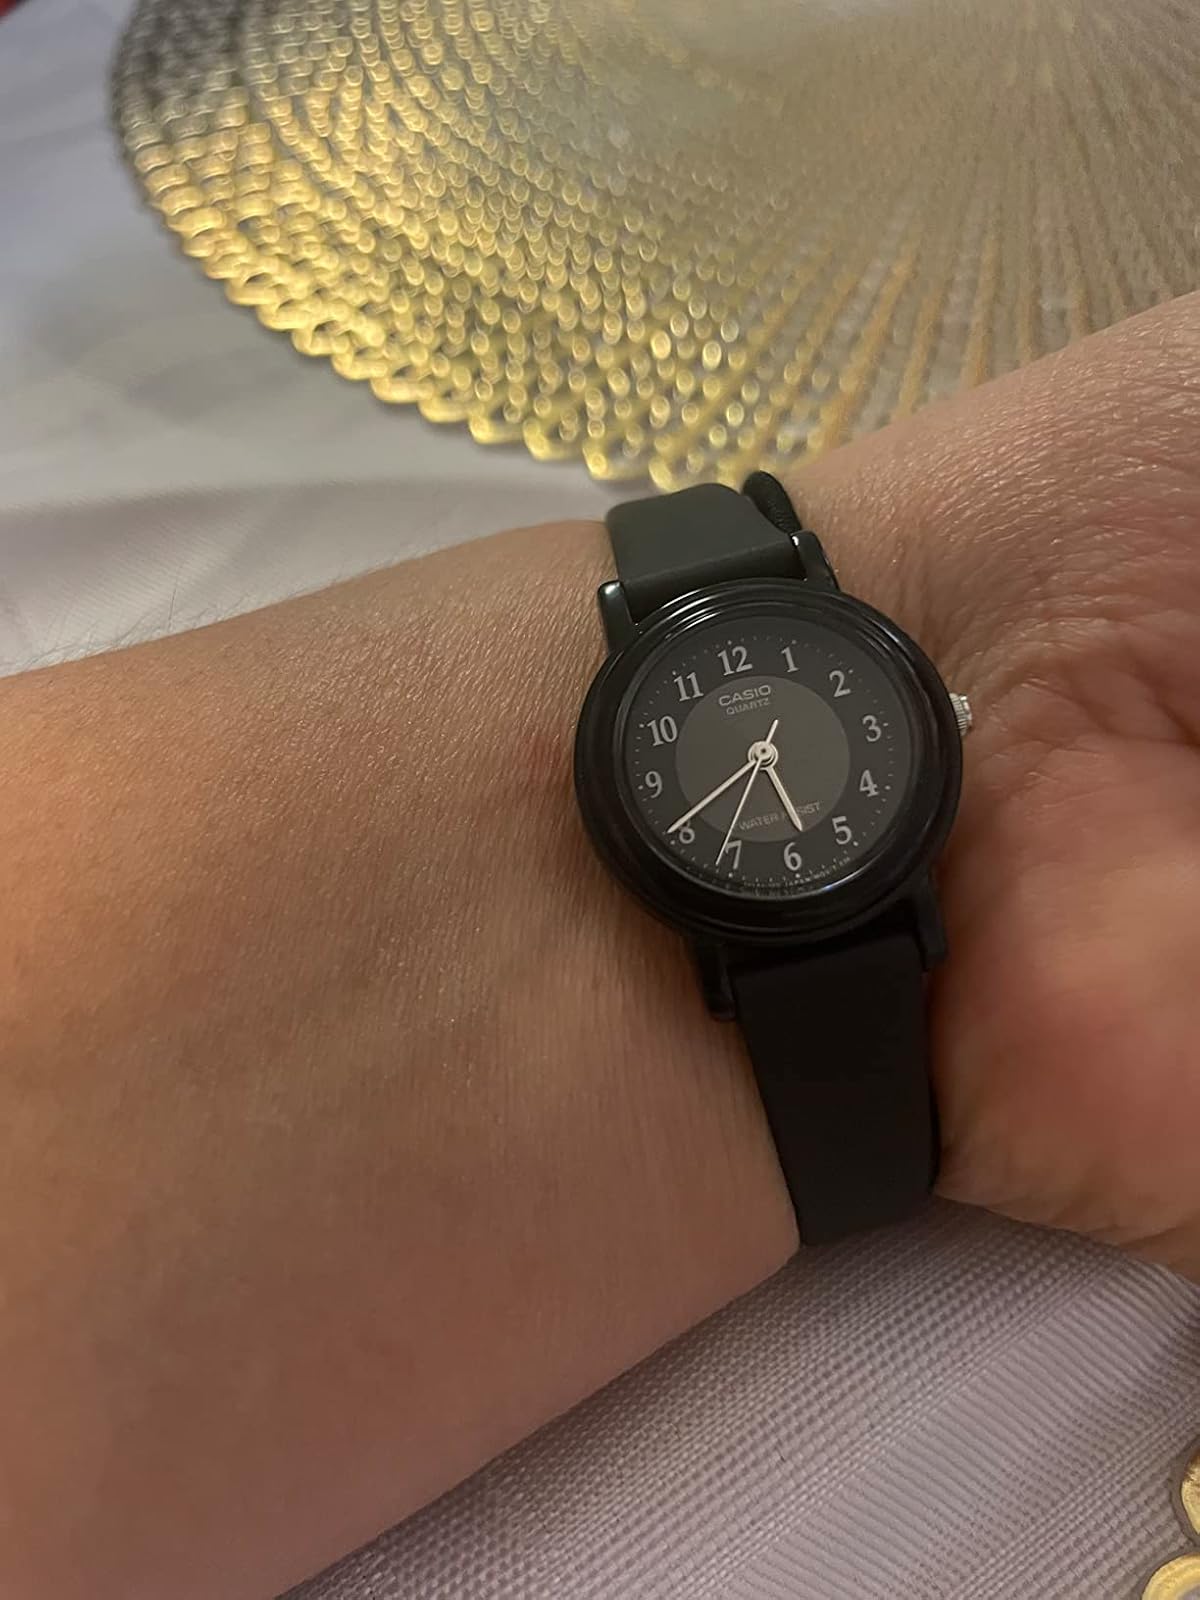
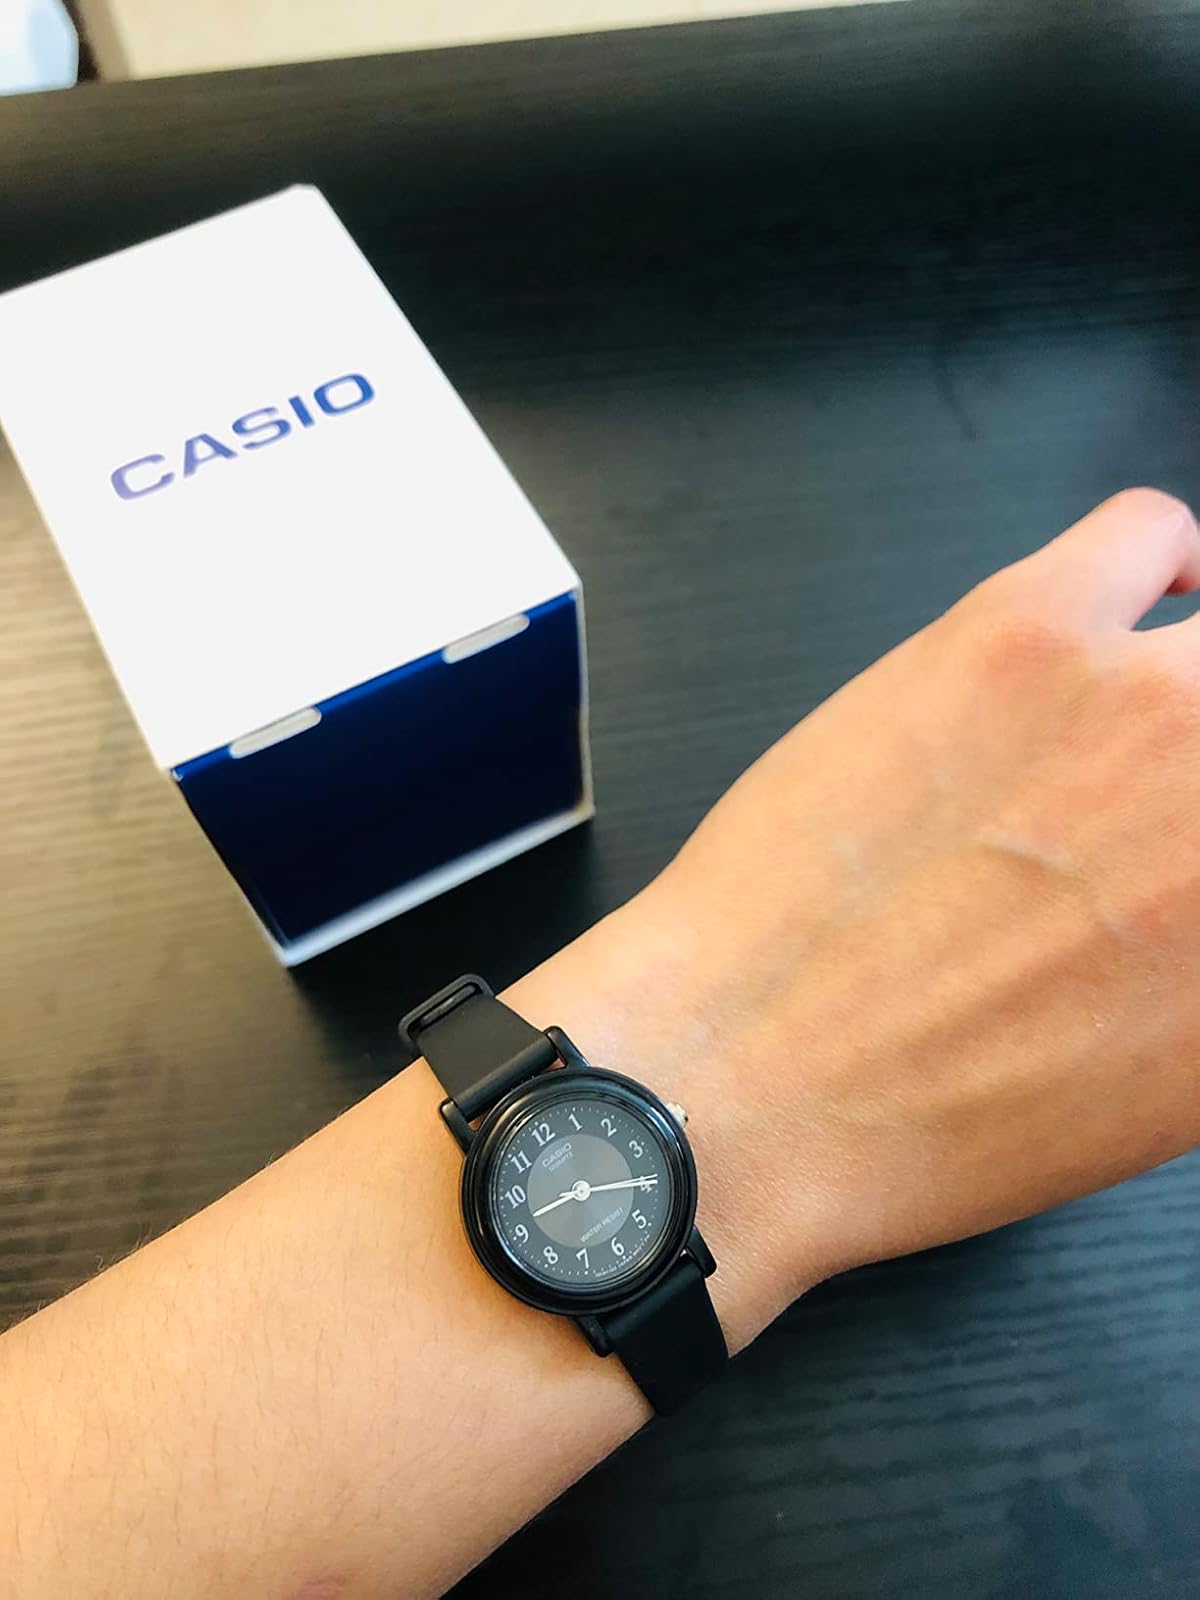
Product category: accessories_watch
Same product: yes